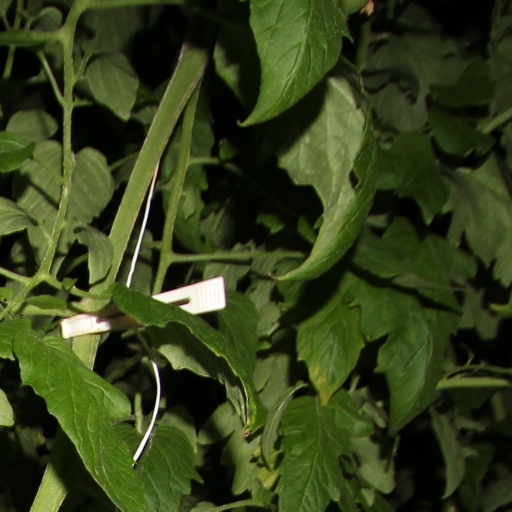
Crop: tomato